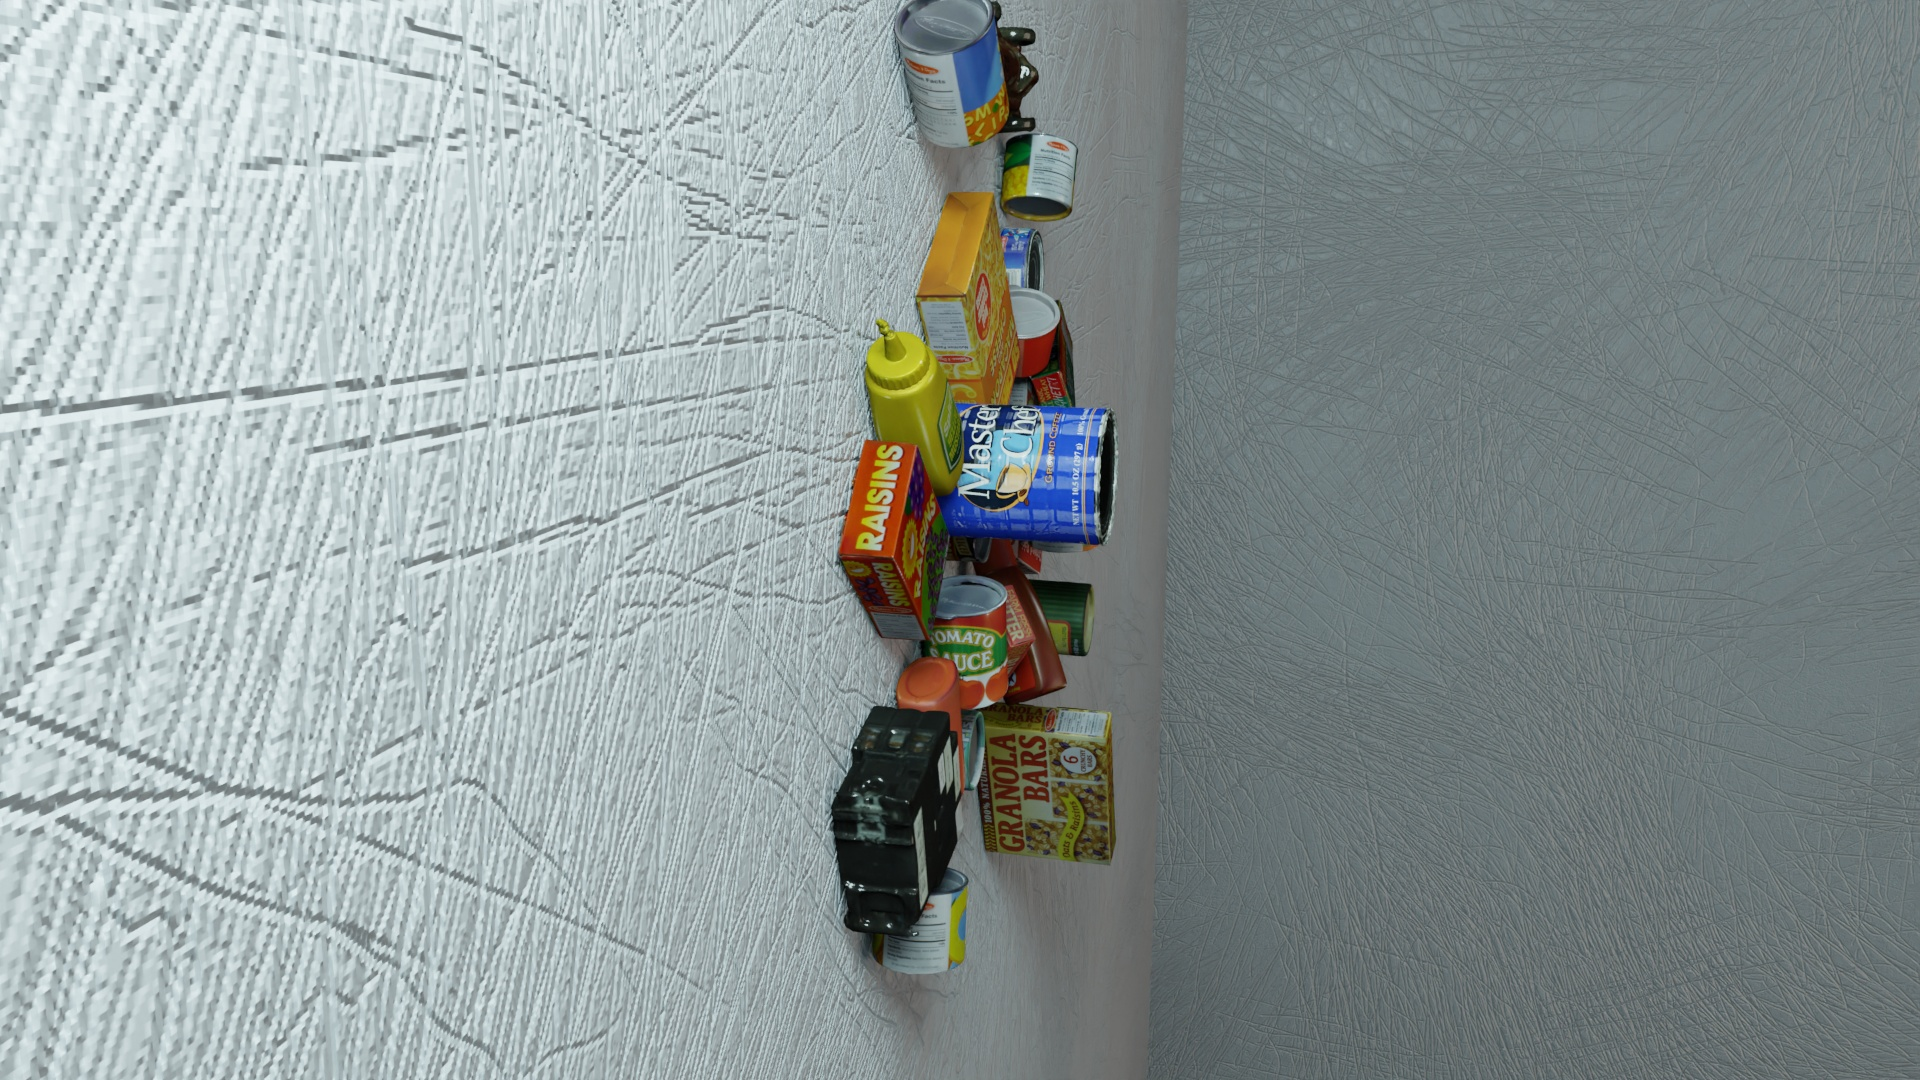
Question:
What are the eight normalized (x, y) image coordinates between 0 and 1 of the cuboid corners for the cylindrical can of sliced mushrooms with its colorful labeling? Your answer should be a list of normalized (x, y) image coordinates between 0 and 1 with bottom face first then top face, all counter-clockwise.
Answer: [(0.494792, 0.427778), (0.484375, 0.477778), (0.489063, 0.537037), (0.498437, 0.486111), (0.515625, 0.42963), (0.50625, 0.480556), (0.509896, 0.539815), (0.51875, 0.488889)]